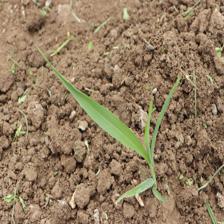
Label: Sorghum